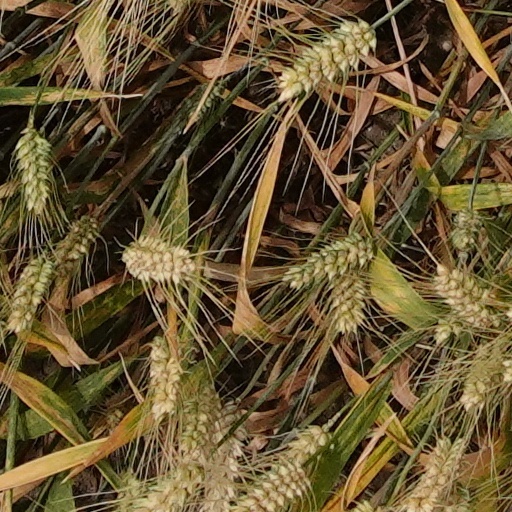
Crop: wheat